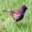
Label: bird